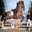
Label: horse